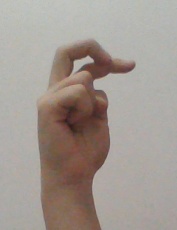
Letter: zay